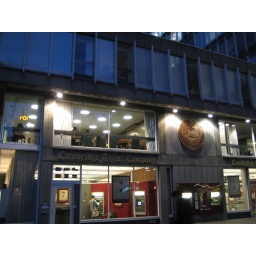
I like how there's the ATM on the ground floor and the board meeting in their leather chairs directly upstairs.